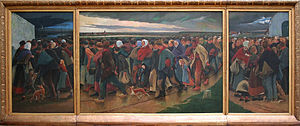
Udvandring
Triptykon, malet af Eugène Laermans, Udvandrere, 1896, Royal Museum of Fine Arts Antwerp.
Udvandring eller emigration betegner mennesker, som af forskellige årsager forlader et sted for at flytte til et andet. Set fra oprindelseslandets synspunkt er denne vandring en udvandring, set fra modtagerlandet er der tale om indvandring. Personerne, der udvandrer, betegnes udvandrere eller emigranter.